Fathimath Nahula

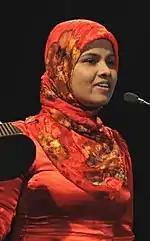
Nahula at 1st Maldives Film Awards ceremony, 2011

In 2002, Nahula worked as the assistant director in Ahmed Shimau family drama film "Loabi Nuvevununama" (2002) which stars Yoosuf Shafeeu, Mariyam Nazima, Moosa Zakariyya and Ahmed Shimau. Written by Fathimath Nahula, the story narrates the journey of a handicapped man who has been betrayed in love and unknowingly marries his brother's love interest. The film was a critical and commercial success. The following year, she released her third directorial venture; a romantic film "Kalaayaanulaa" (2003) which follows a happily married couple (Yoosuf Shafeeu and Aishath Shiranee) where the husband decided to marry his childhood best friend (Niuma Mohamed) when his wife fails to sexually please him. The film received widespread critical acclaim for its performances and was declared to be year's highest grossing Maldivian film release. Winning four Gaumee Film Awards and three Miadhu Crystal Awards, Nahula received a Gaumee Film Award nomination as the Best Director.